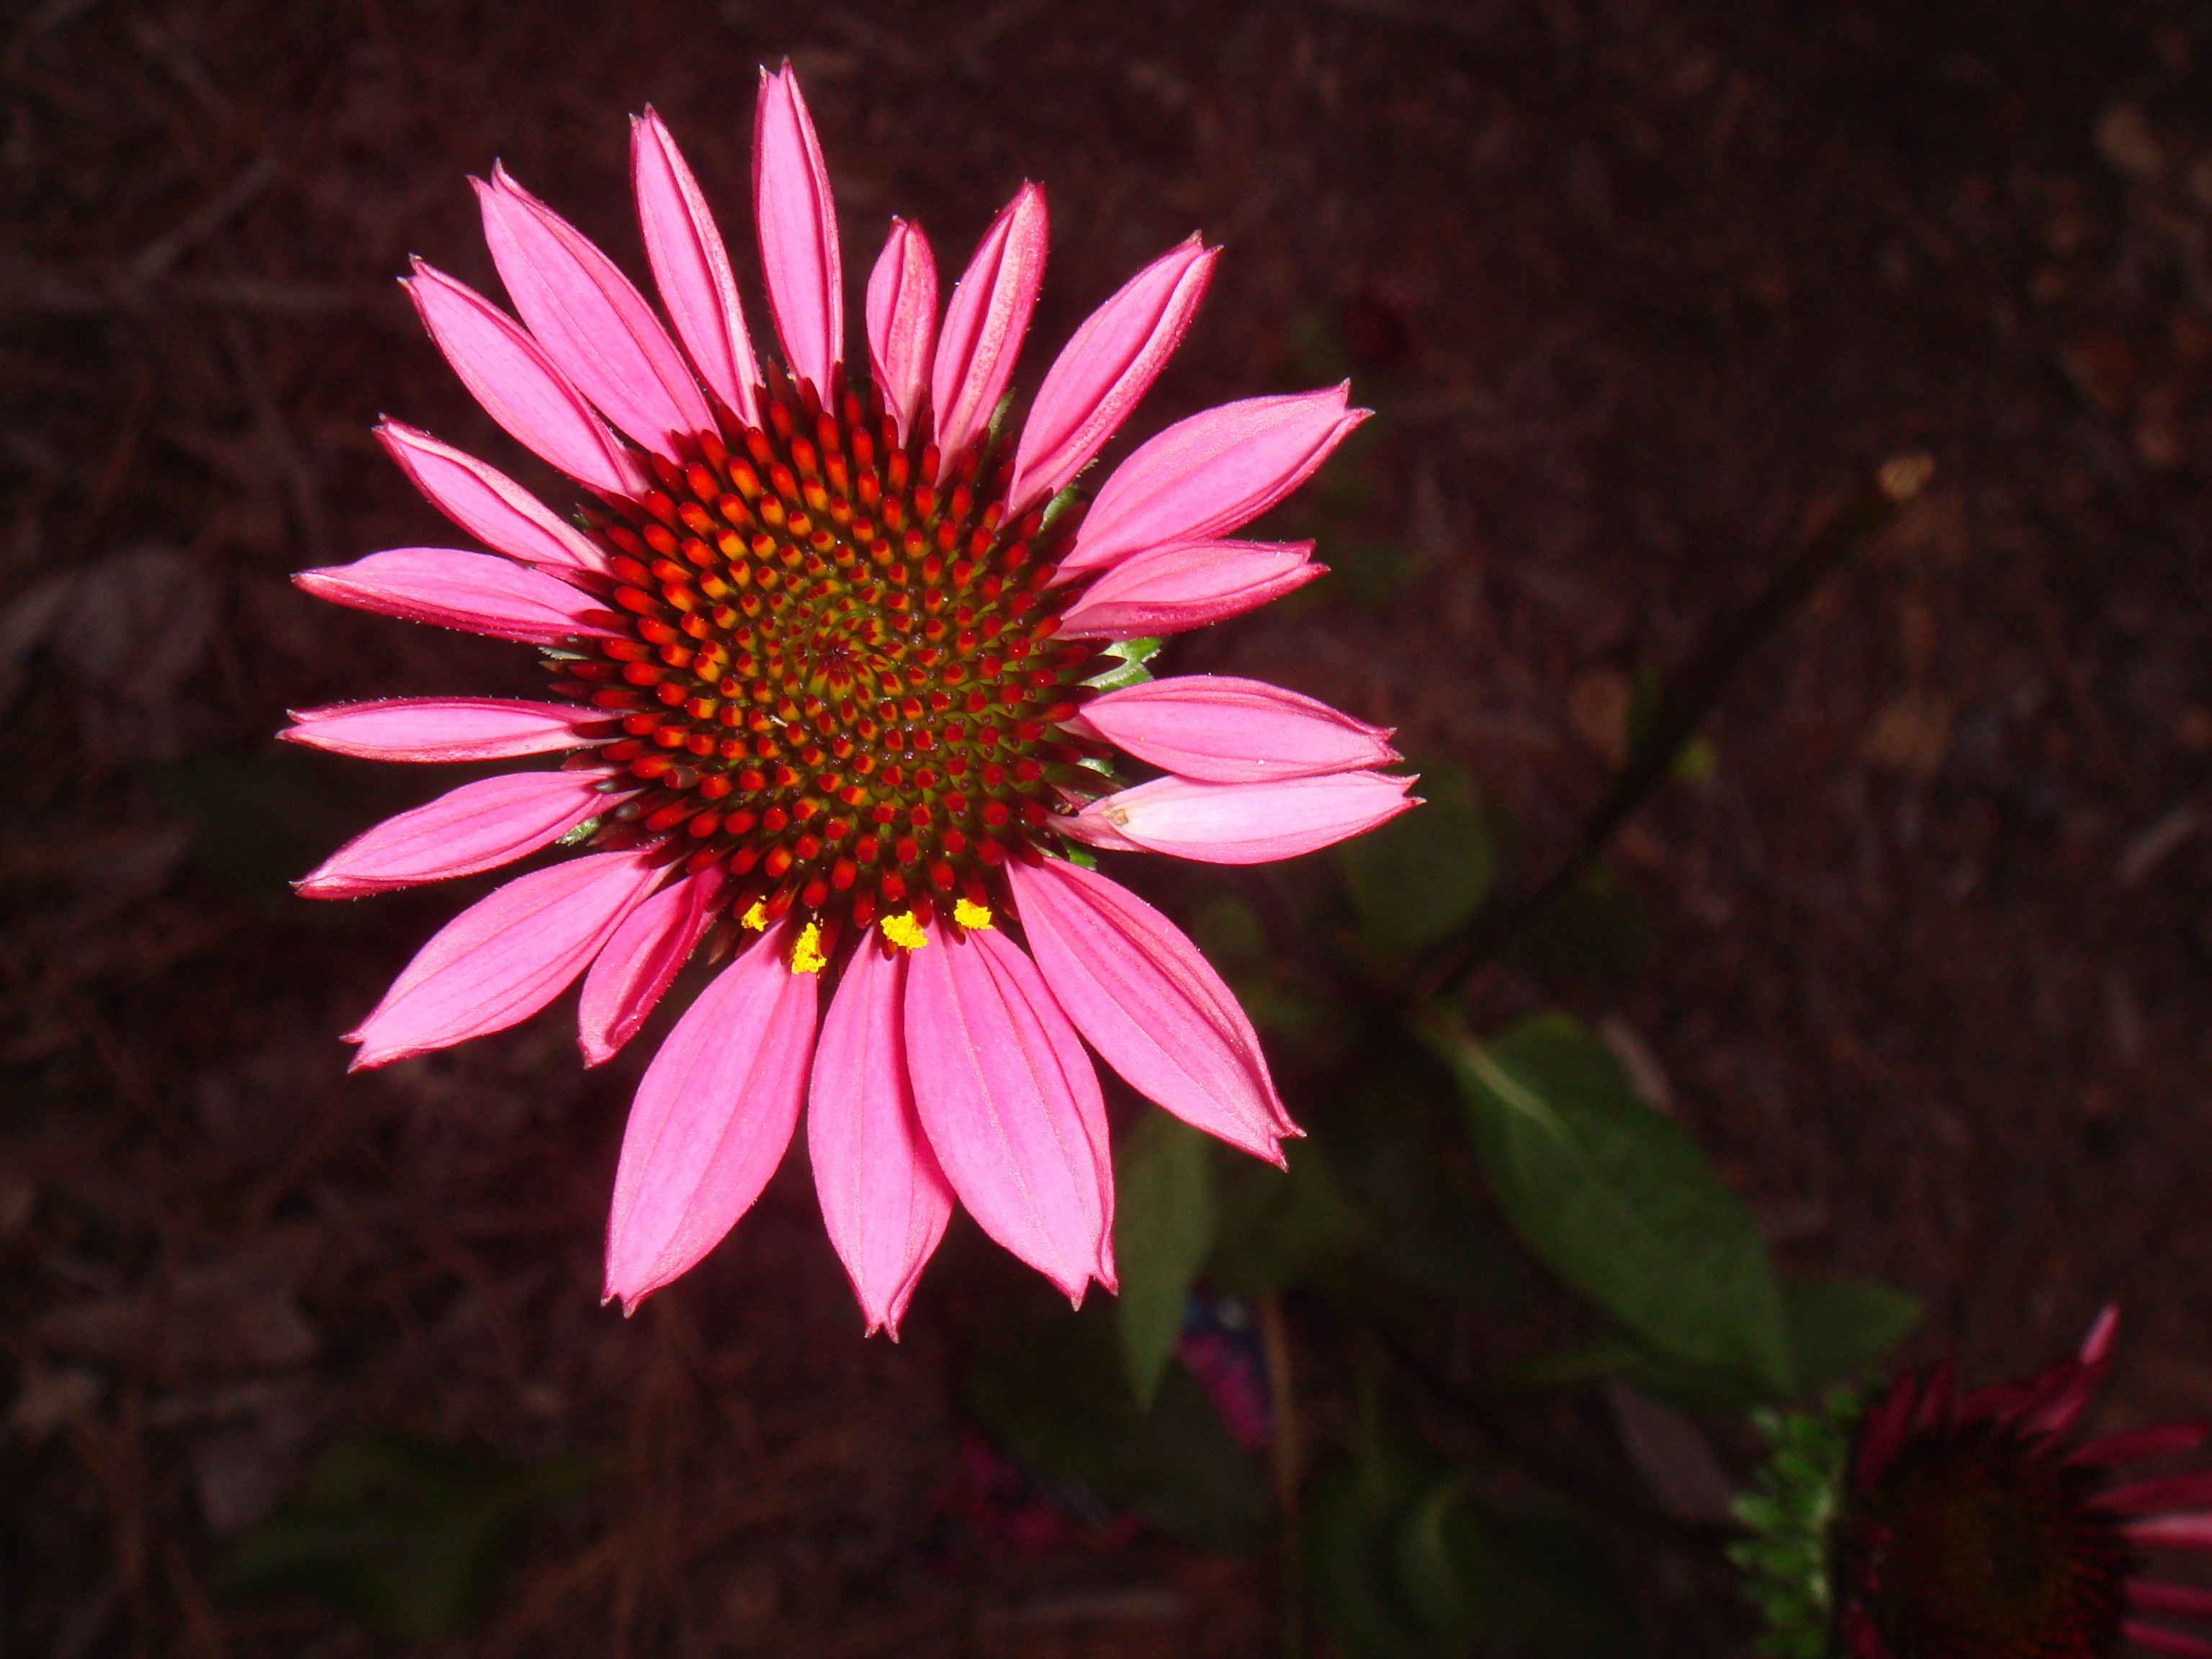
blossom, plant, stem, leaf, flower, petal, bloom, floral, daisy, environment, herb, natural, botany, agriculture, flora, botanical, wildflower, close up, outdoors, vegetation, horticulture, echinacea, organic, macro photography, flowering plant, daisy family, annual plant, plant stem, land plant